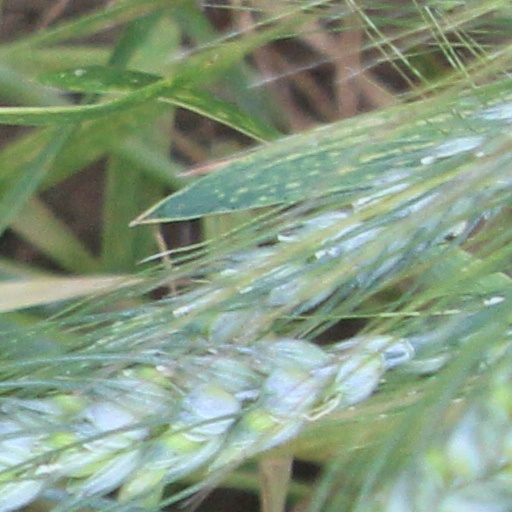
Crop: wheat